St. Victor, Saskatchewan

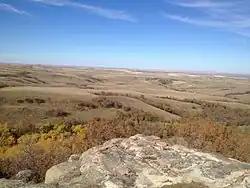
The view of the sandstone cliff at St. Victor Petroglyph Provincial Park

St. Victor, or Saint Victor, is a Fransaskois community in the Rural Municipality of Willow Bunch No. 42. In 2006, it had a population of 43 people. It previously held the status of village until February 26, 2003. St. Victor is located 37 km south of the town of Assiniboia 10 km east of Highway 2. St. Victor Petroglyphs Provincial Park is two kilometres south of the community.